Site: brandenburg
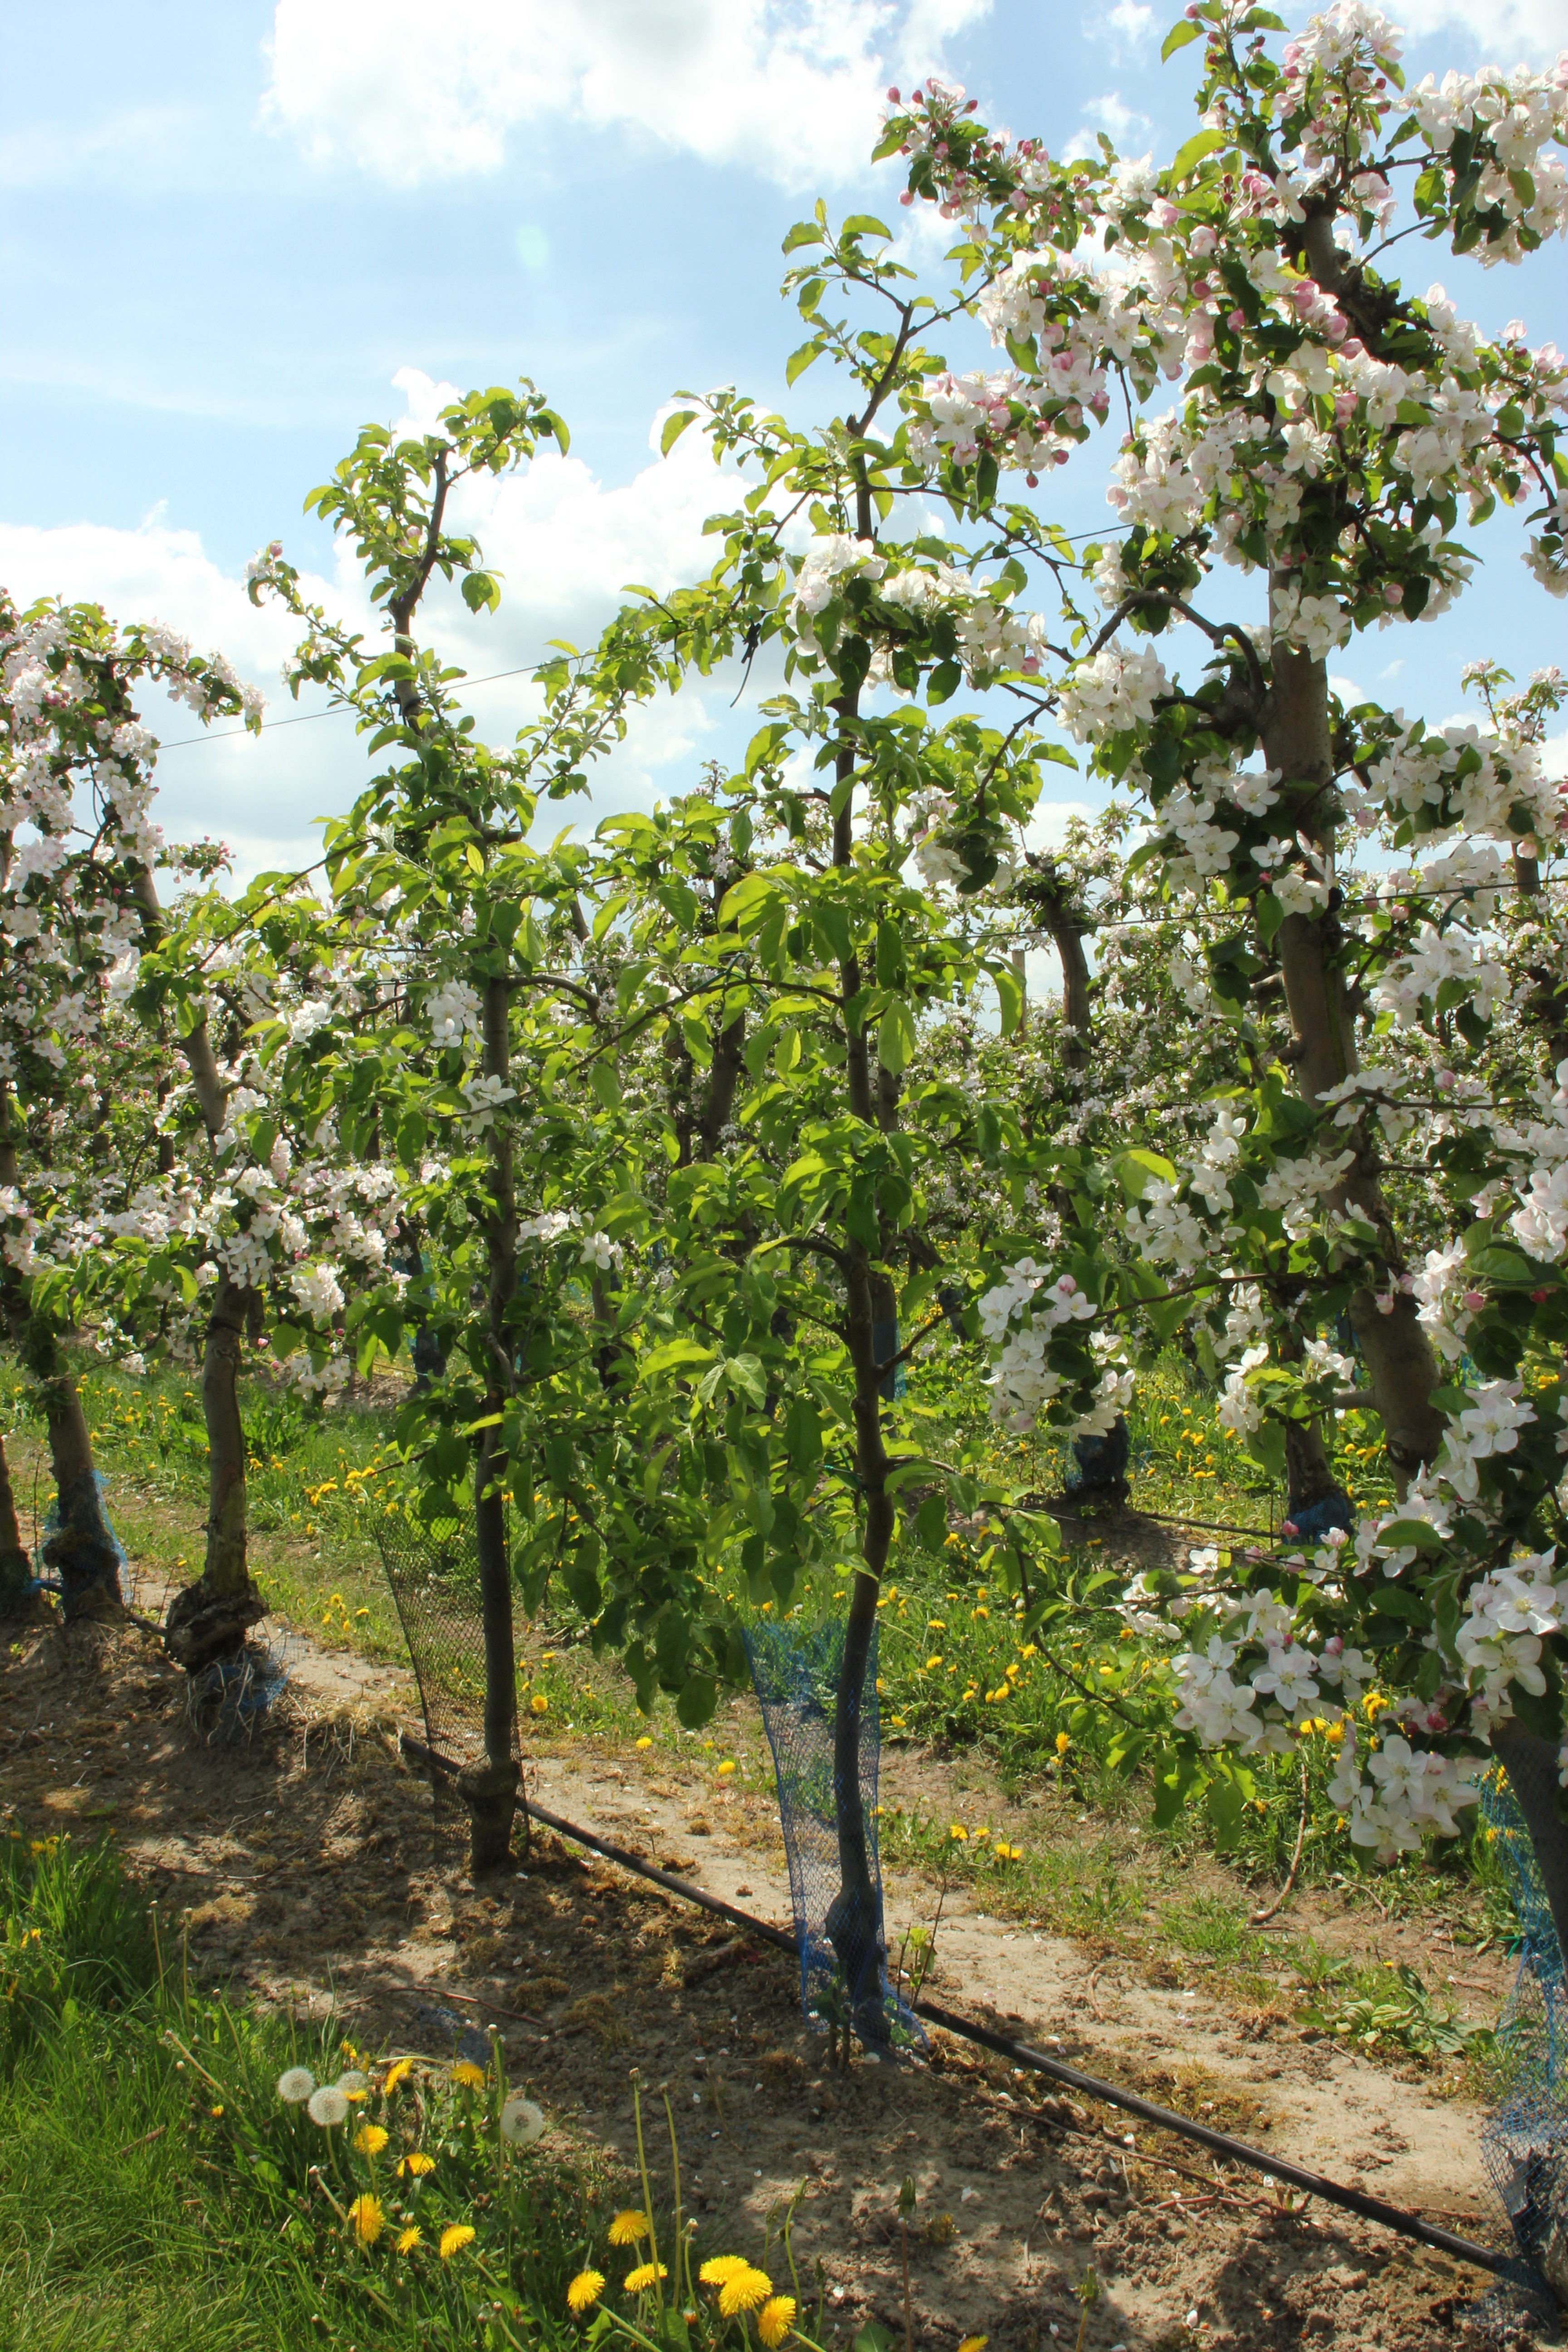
Growth stage (BBCH 65): Flowering